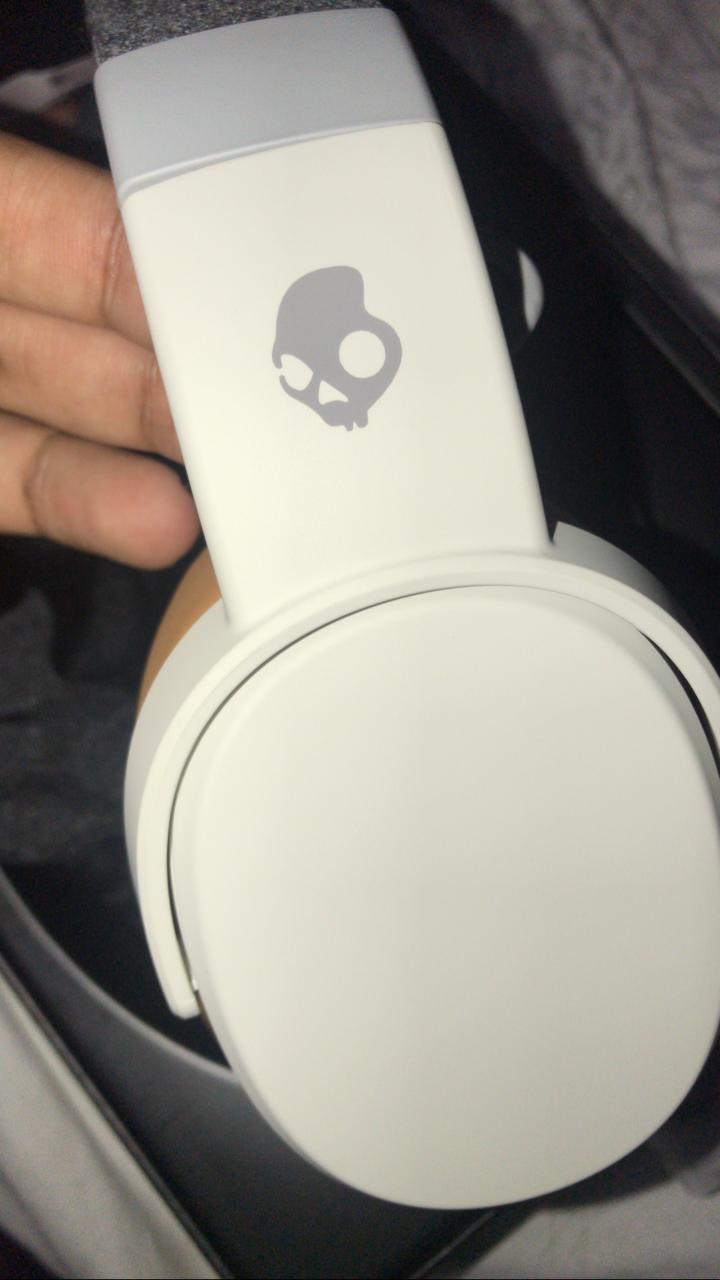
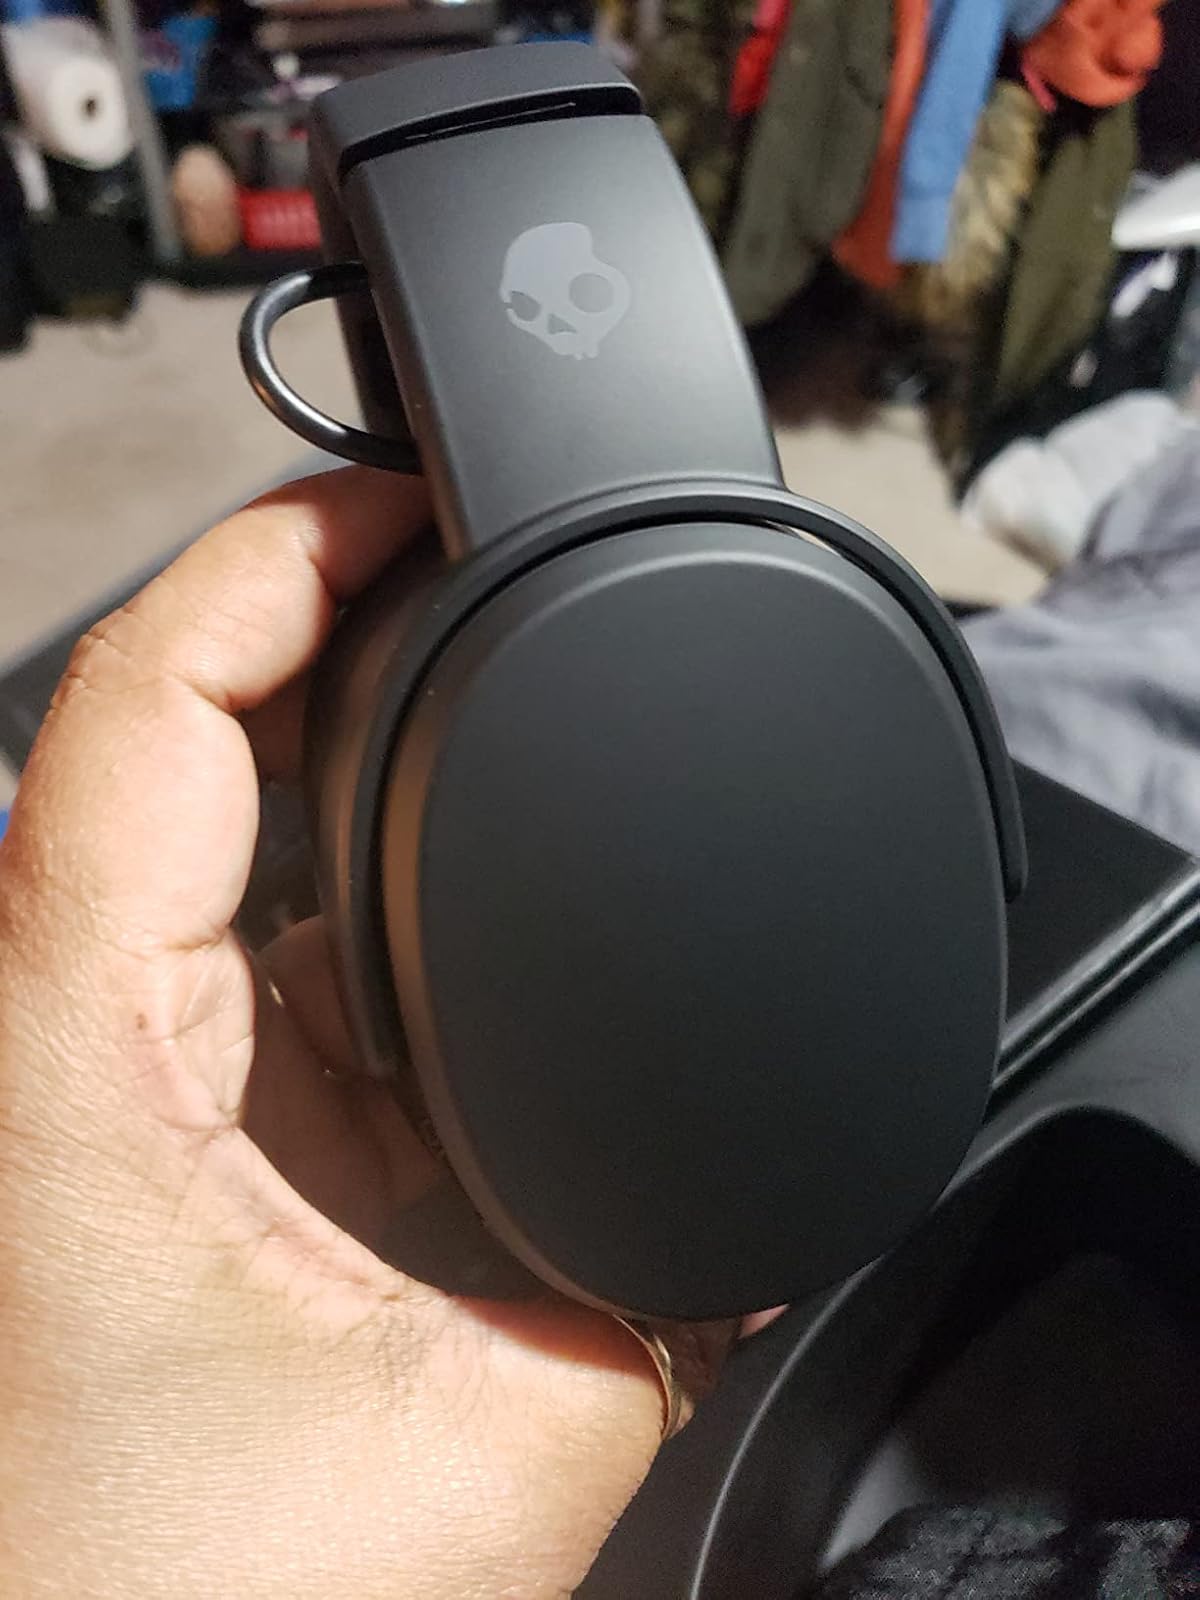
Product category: headphones
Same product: no